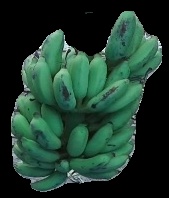
Variety: elakki-bale
Grade: grade3